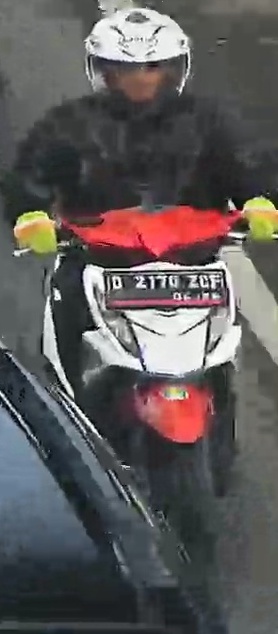
person-with-helmet: 1
person-without-helmet: 0